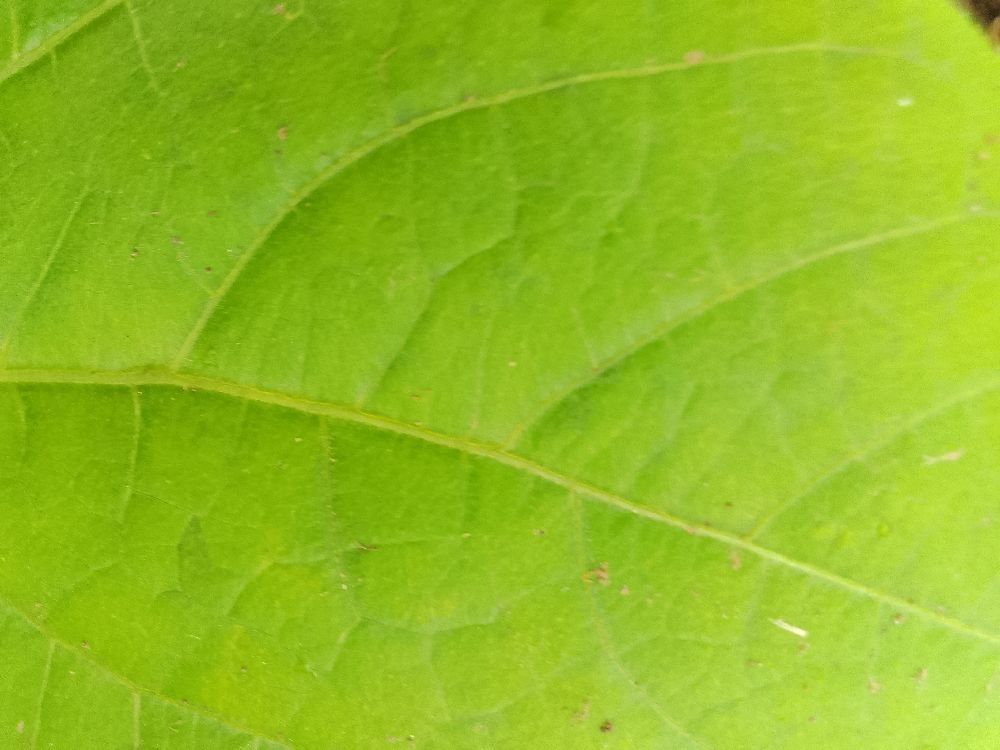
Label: healthy